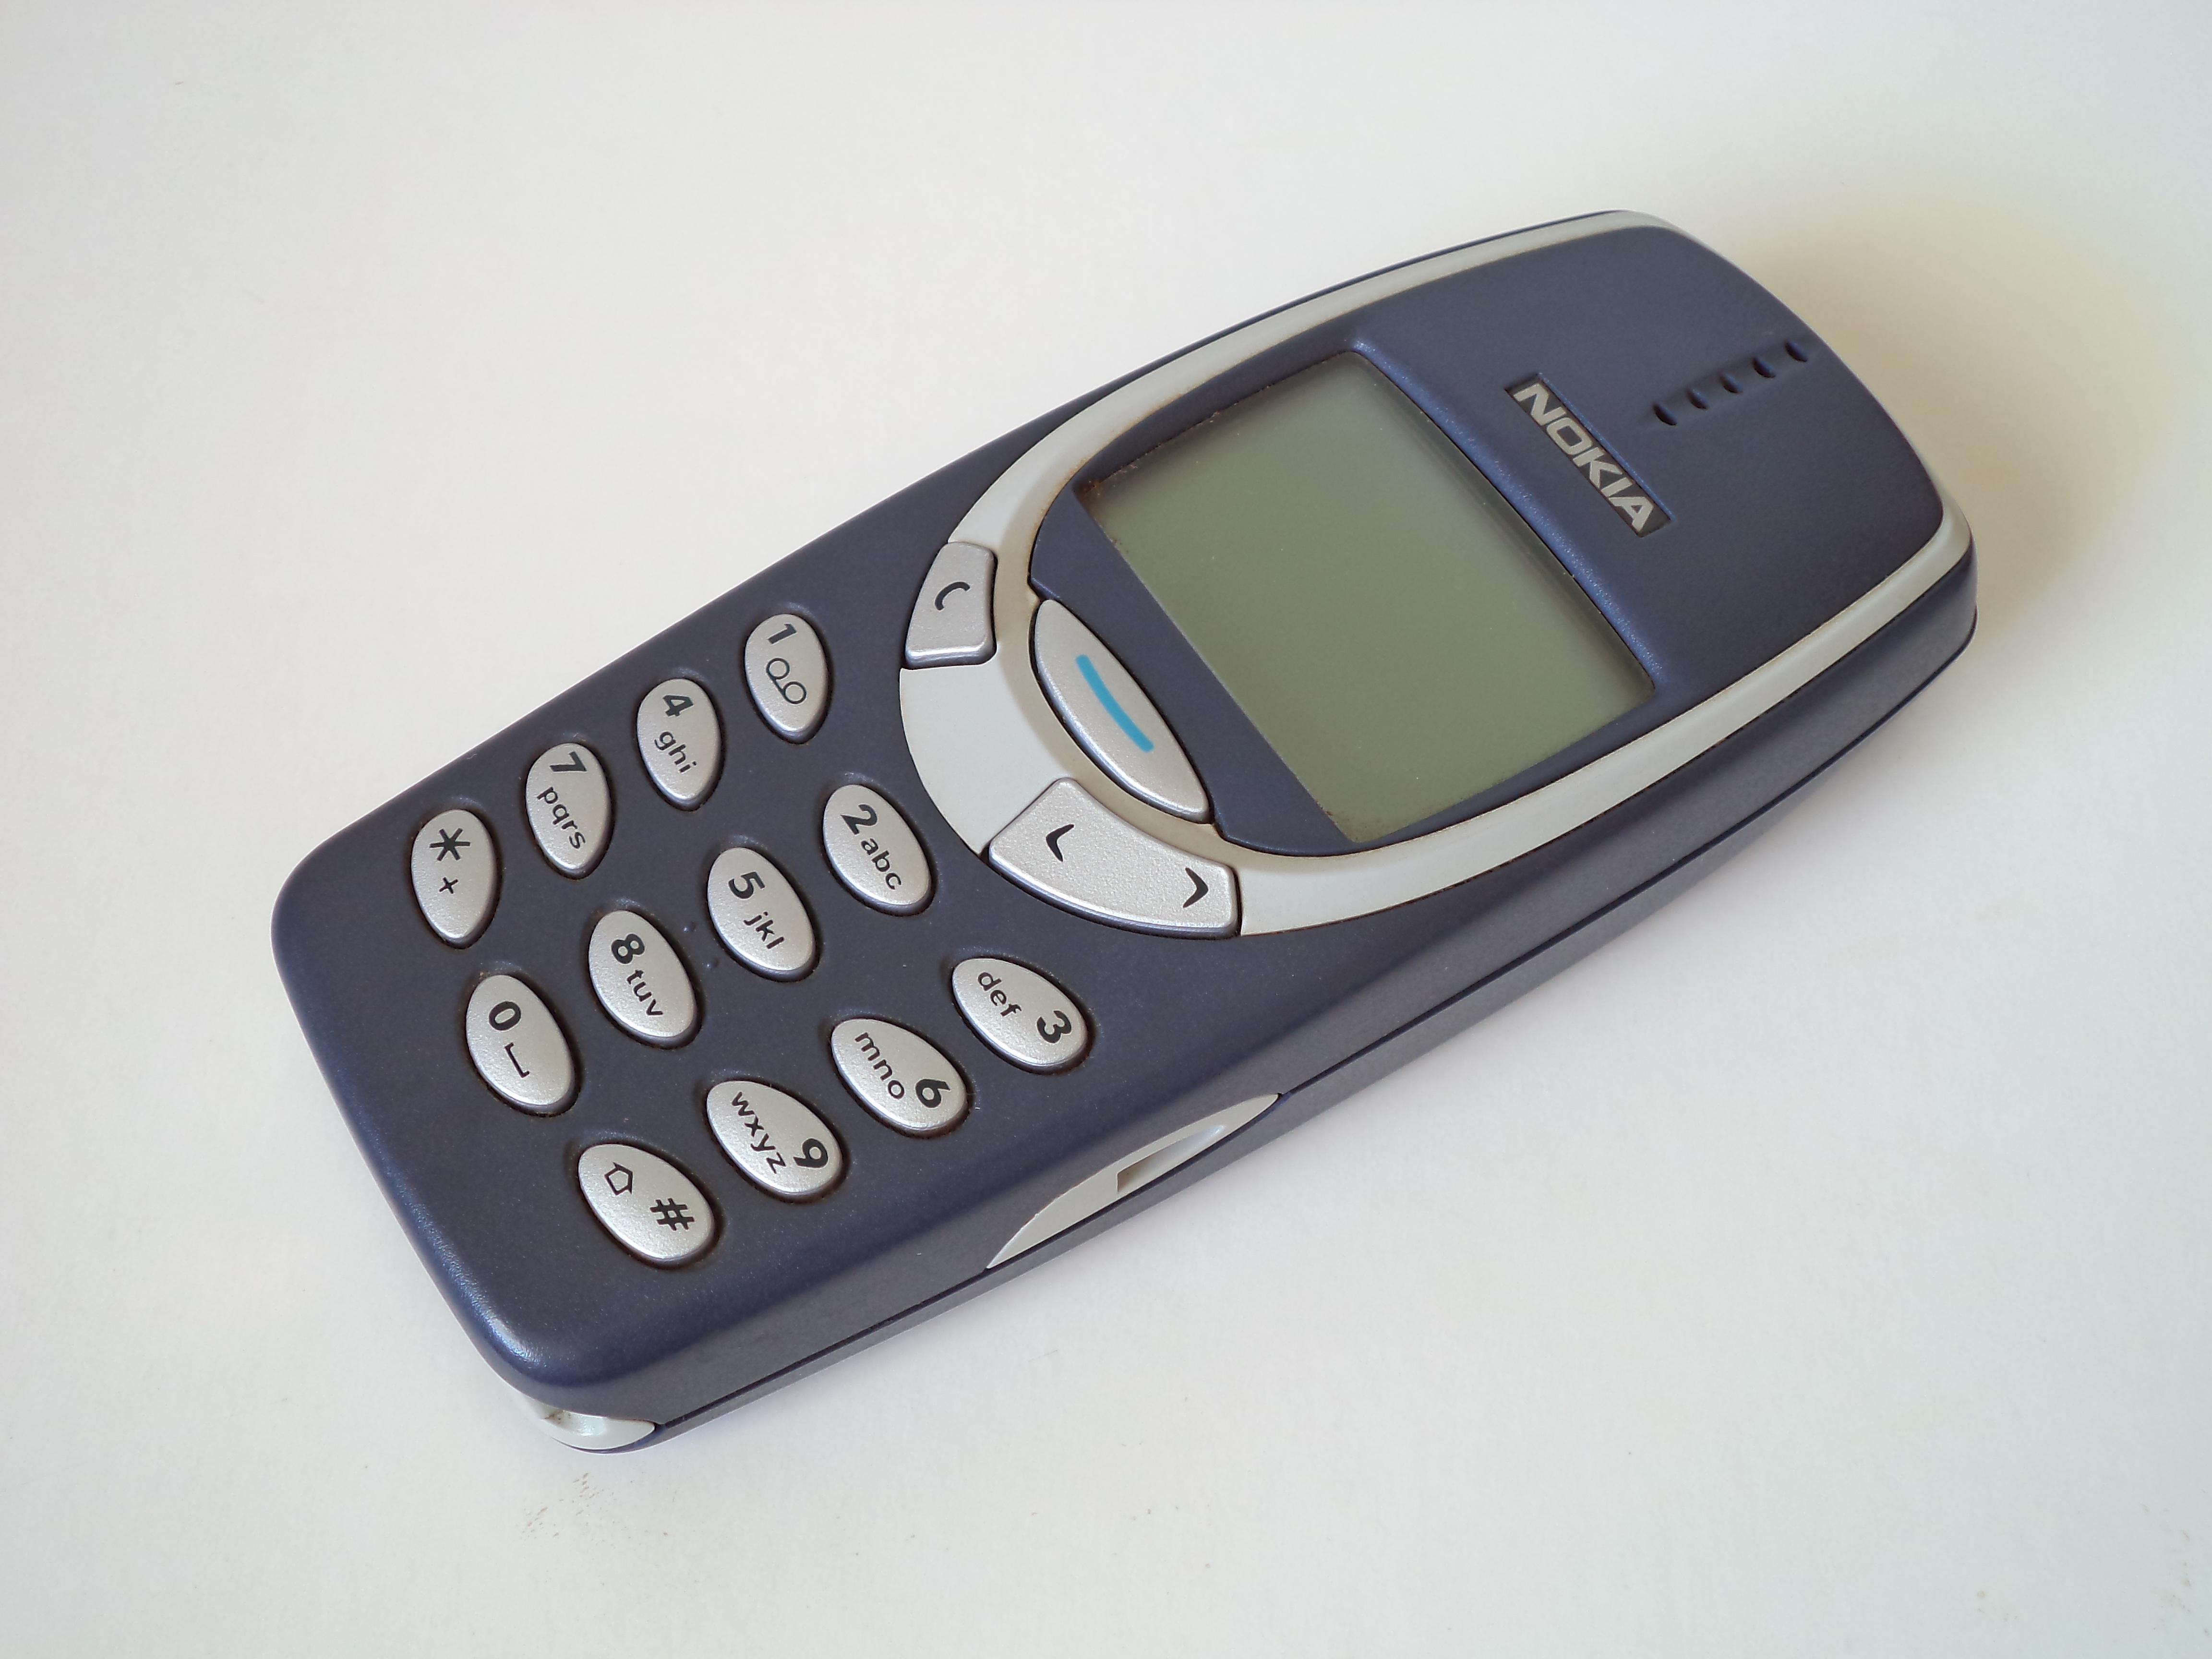
technology, phone, telephone, gadget, mobile phone, multimedia, former, old phone, electronic device, portable communications device, communication device, feature phone